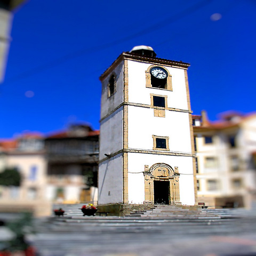
A three story tower of a clock at the top.
A white clock tower in the middle of a spanish square.
A picture of a clock tower dine in miniature
a small 3 storey building with a clock on the top
A white three story building with a clock at the top.